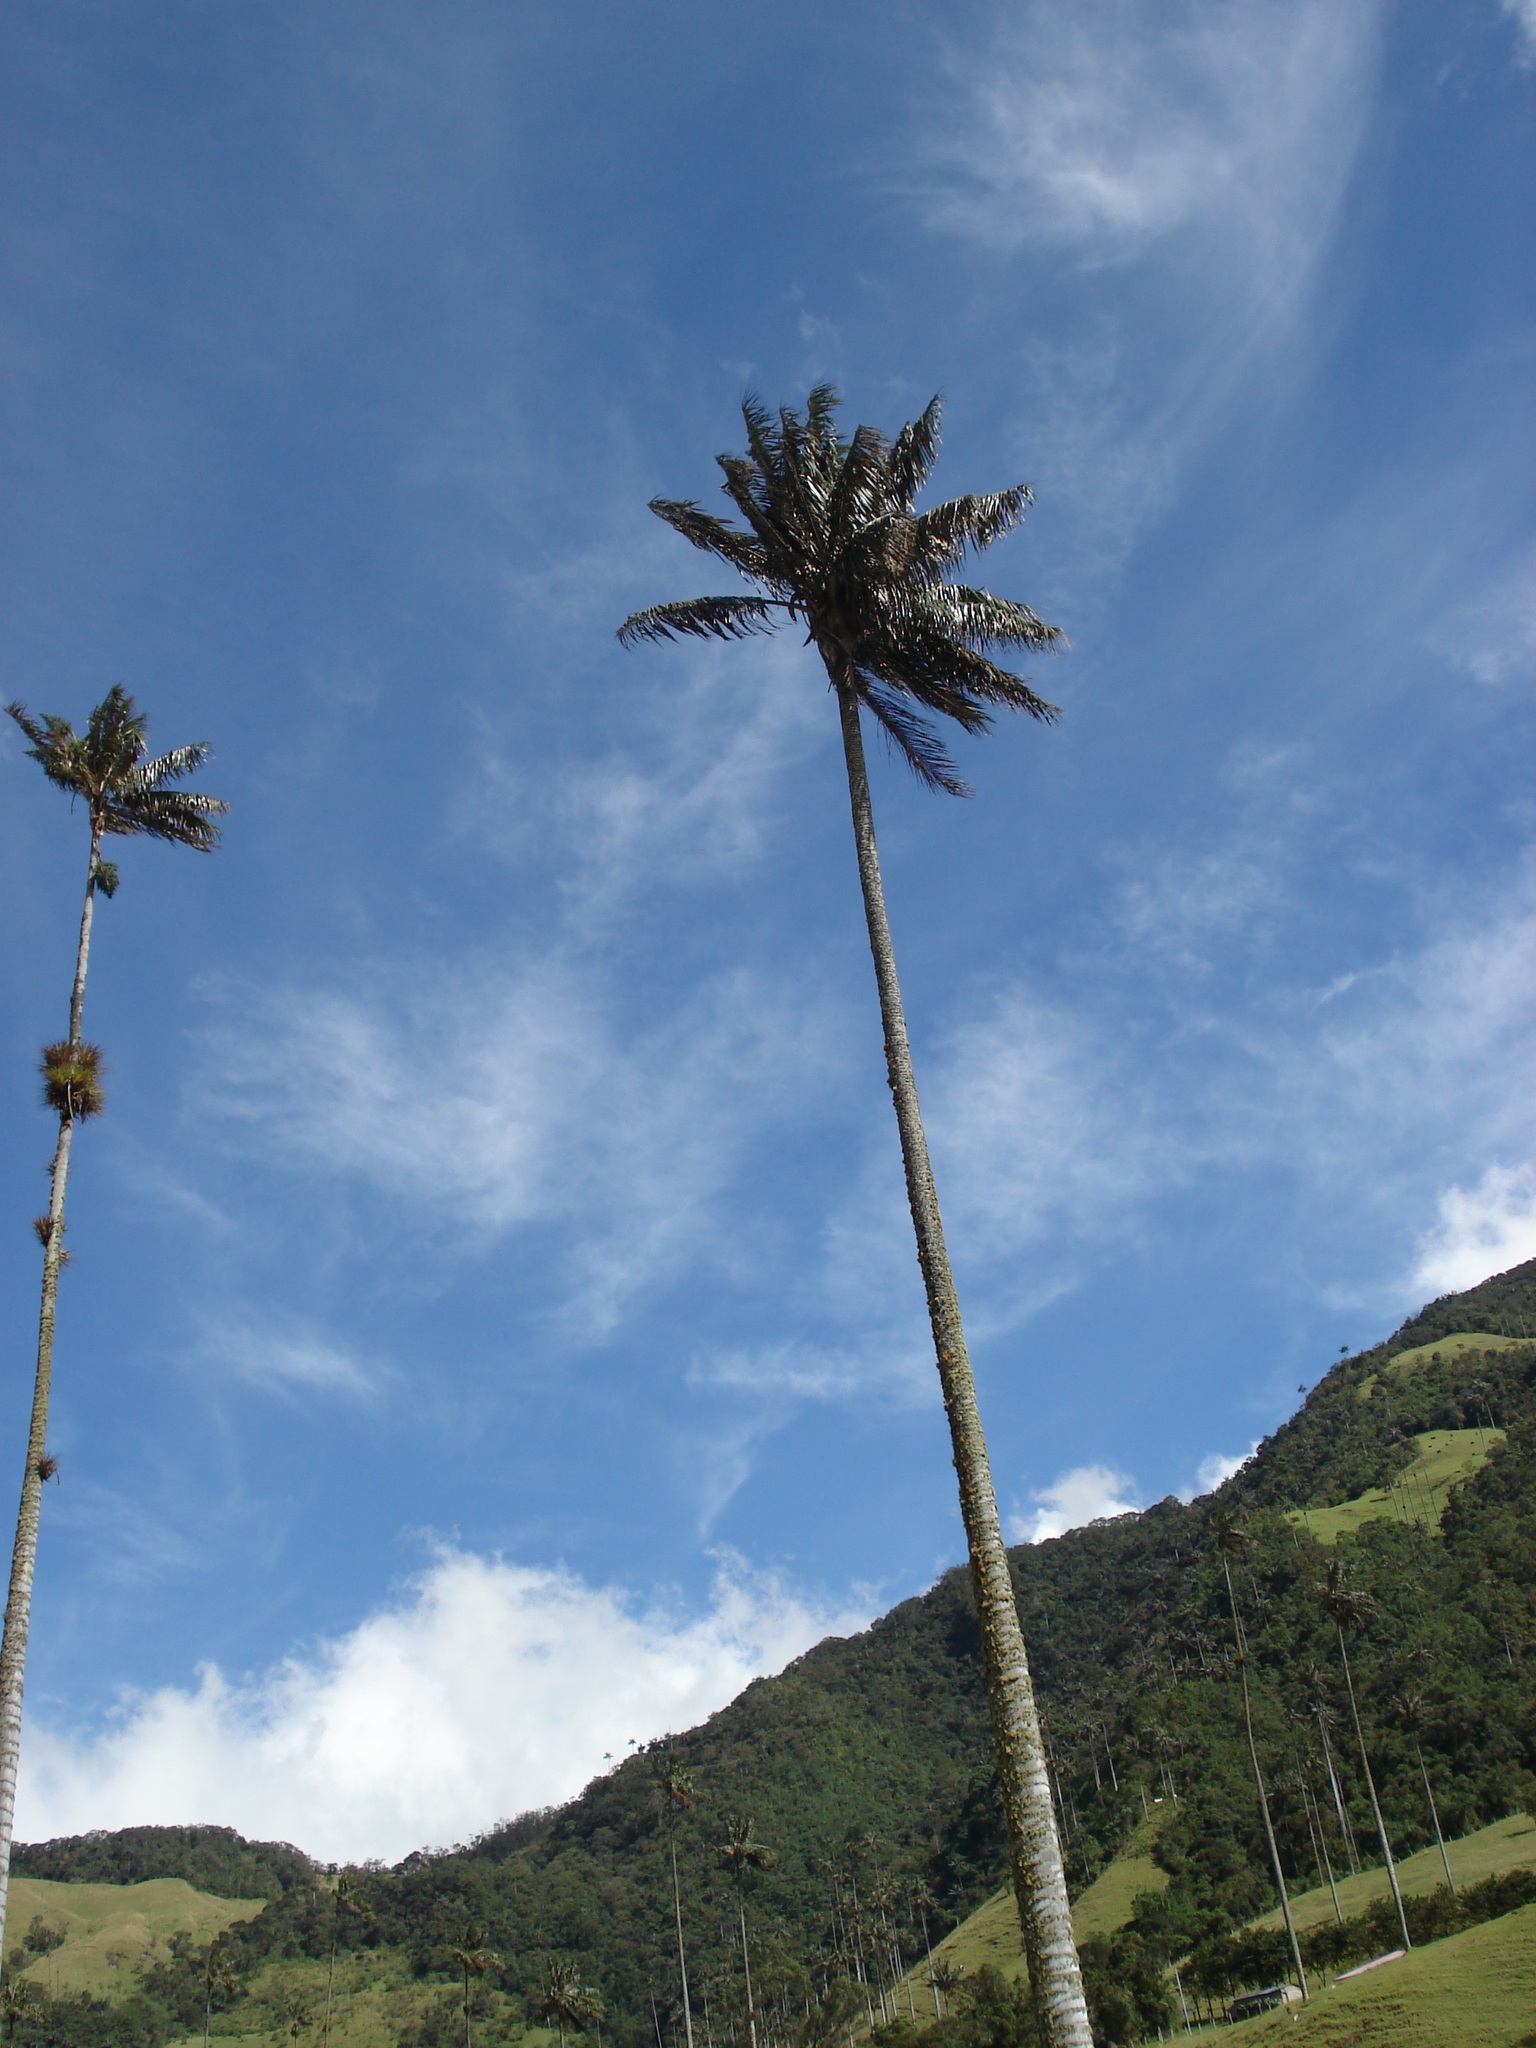
landscape, tree, mountain, cloud, plant, sky, hill, flower, wind, mountain range, clouds, palmas, flowering plant, woody plant, mountainous landforms, land plant, arecales, palm family